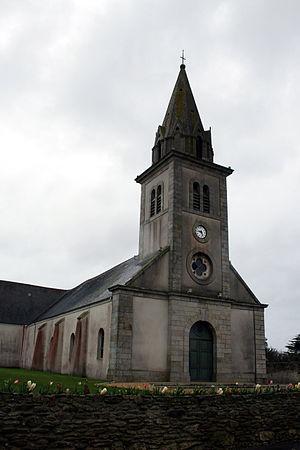
La liste des églises du Morbihan recense de manière exhaustive les églises situées dans le département français du Morbihan. Il est fait état des diverses protections dont elles peuvent bénéficier, et notamment les inscriptions et classements au titre des monuments historiques.